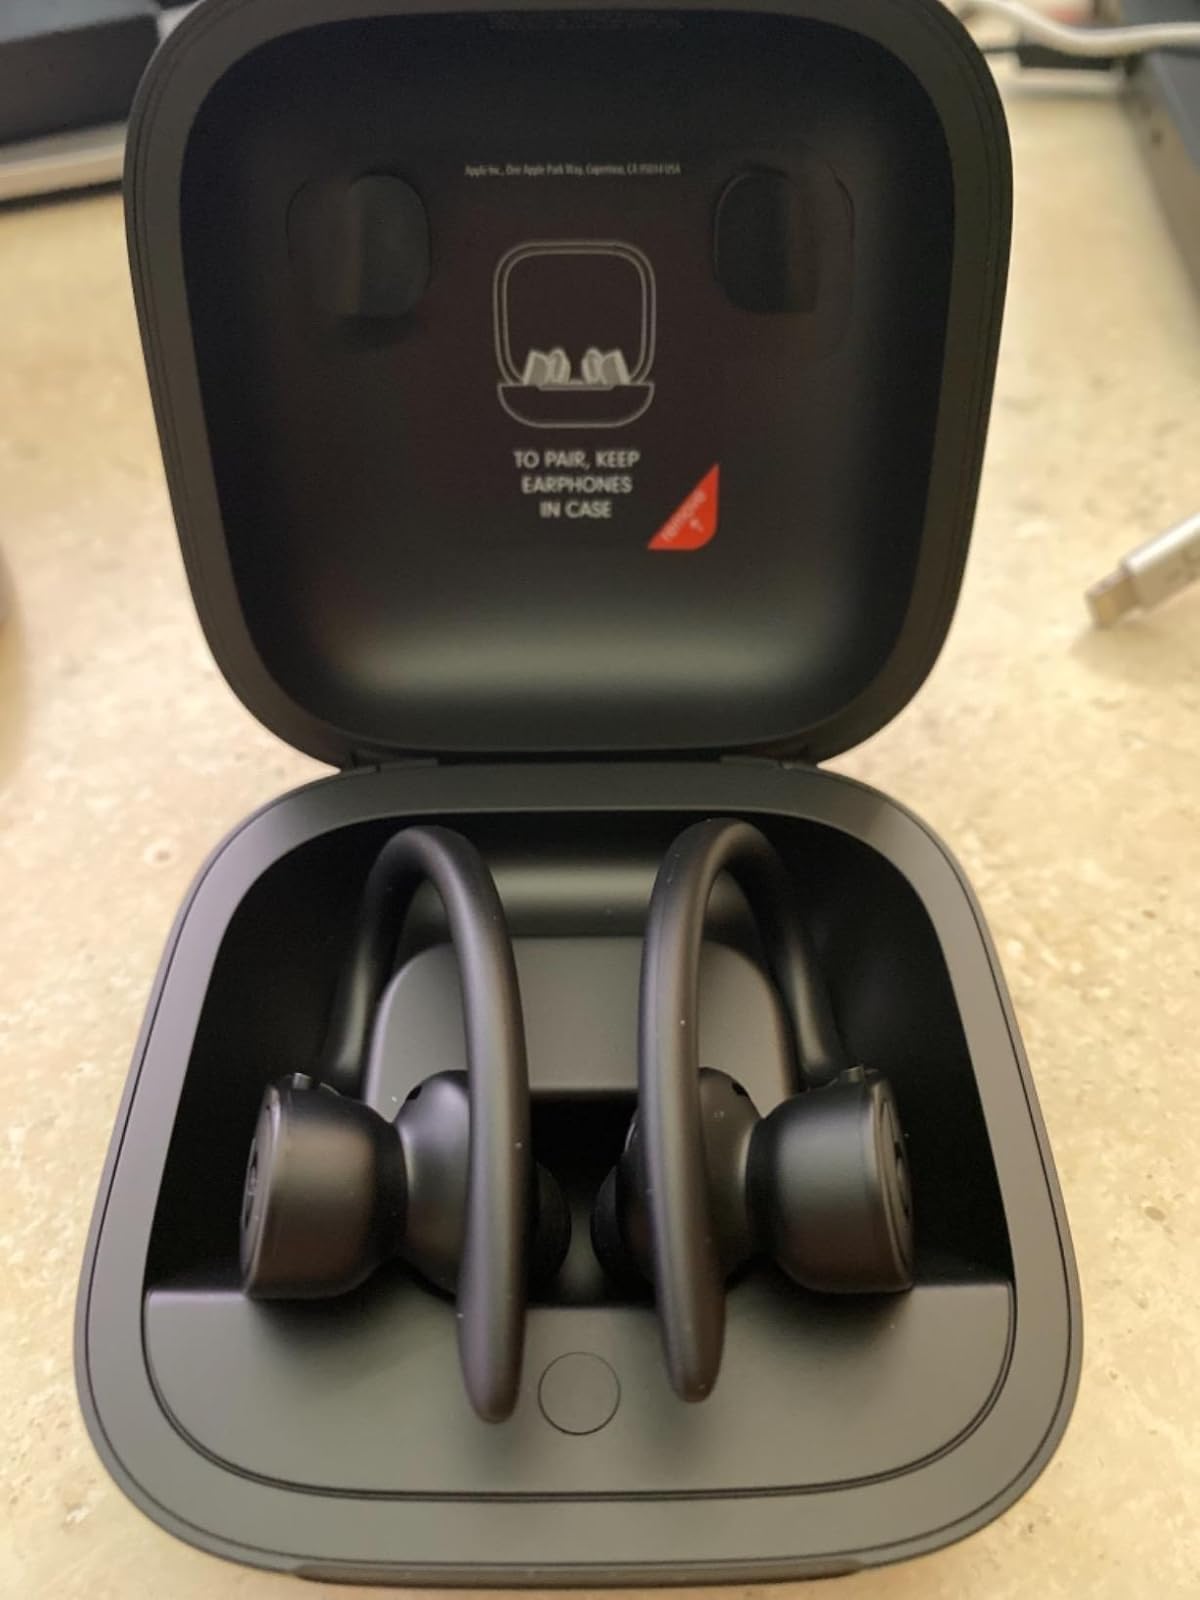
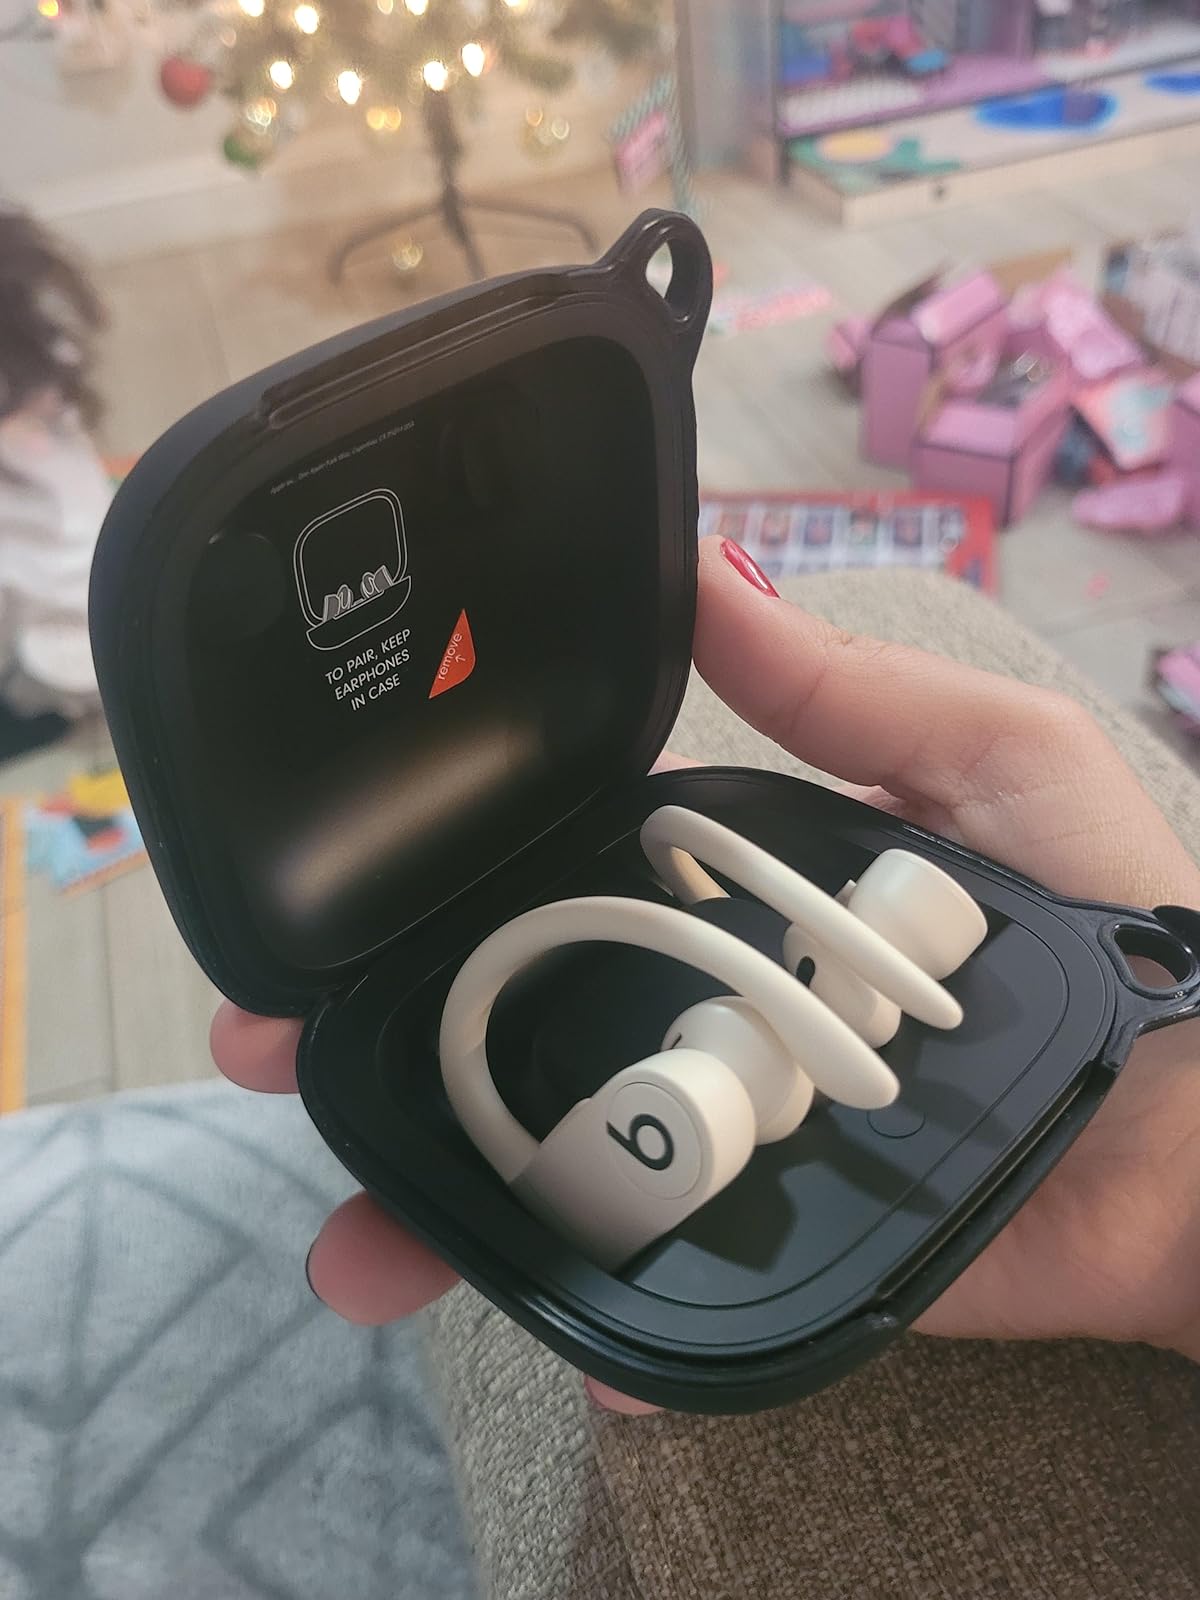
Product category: earbuds
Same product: no